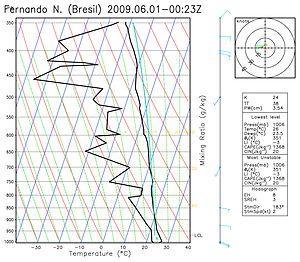
Sondage atmosphérique à Fernando de Noronha (Brésil) le 1 juin 2009 à proximité du site du crash du vol AF447. Diagramme créé avec grADS à partir de données publiques de la NOAA.
Le 1ᵉʳ juin 2009, l'Airbus A330-200 assurant le vol Air France 447 entre Rio et Paris s'abîme dans l'océan Atlantique, entraînant la mort des 228 personnes à bord. C'est l'accident le plus meurtrier de l'histoire d'Air France.